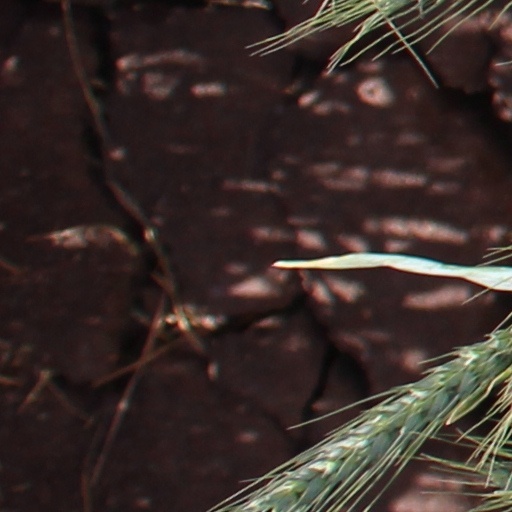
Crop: wheat